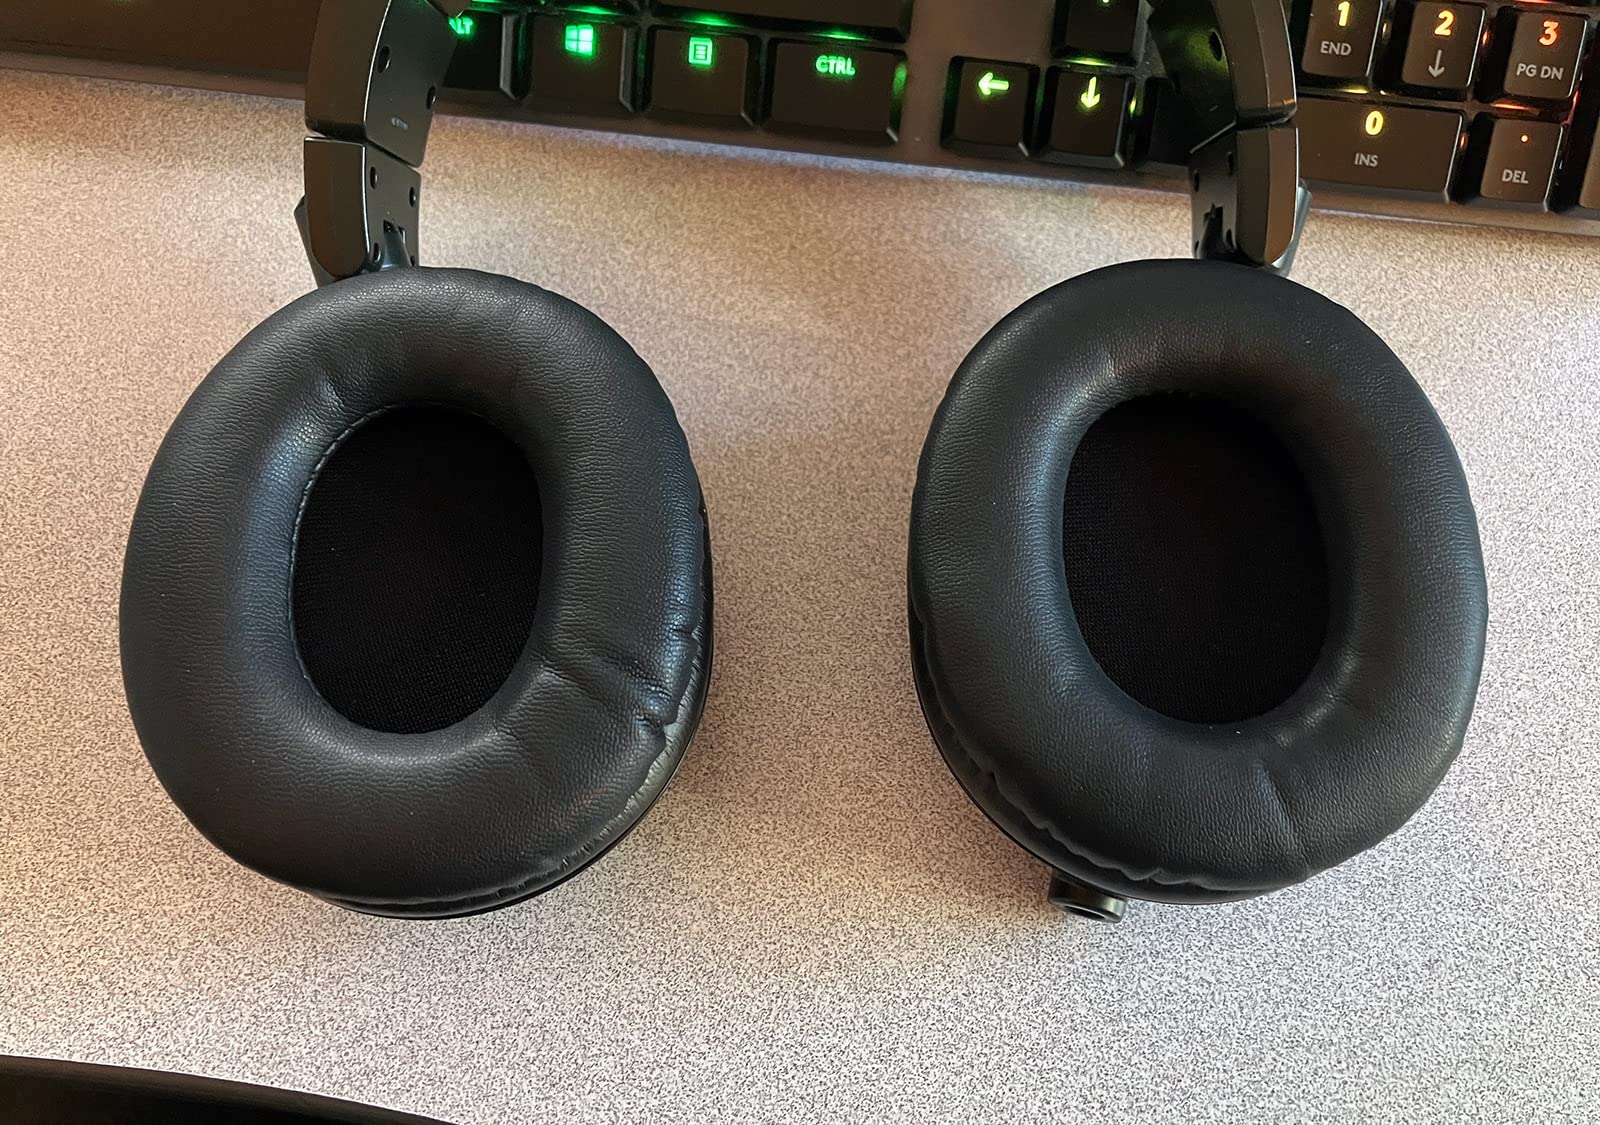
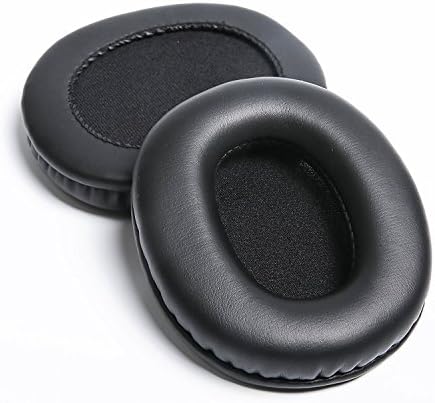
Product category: headphones
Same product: yes